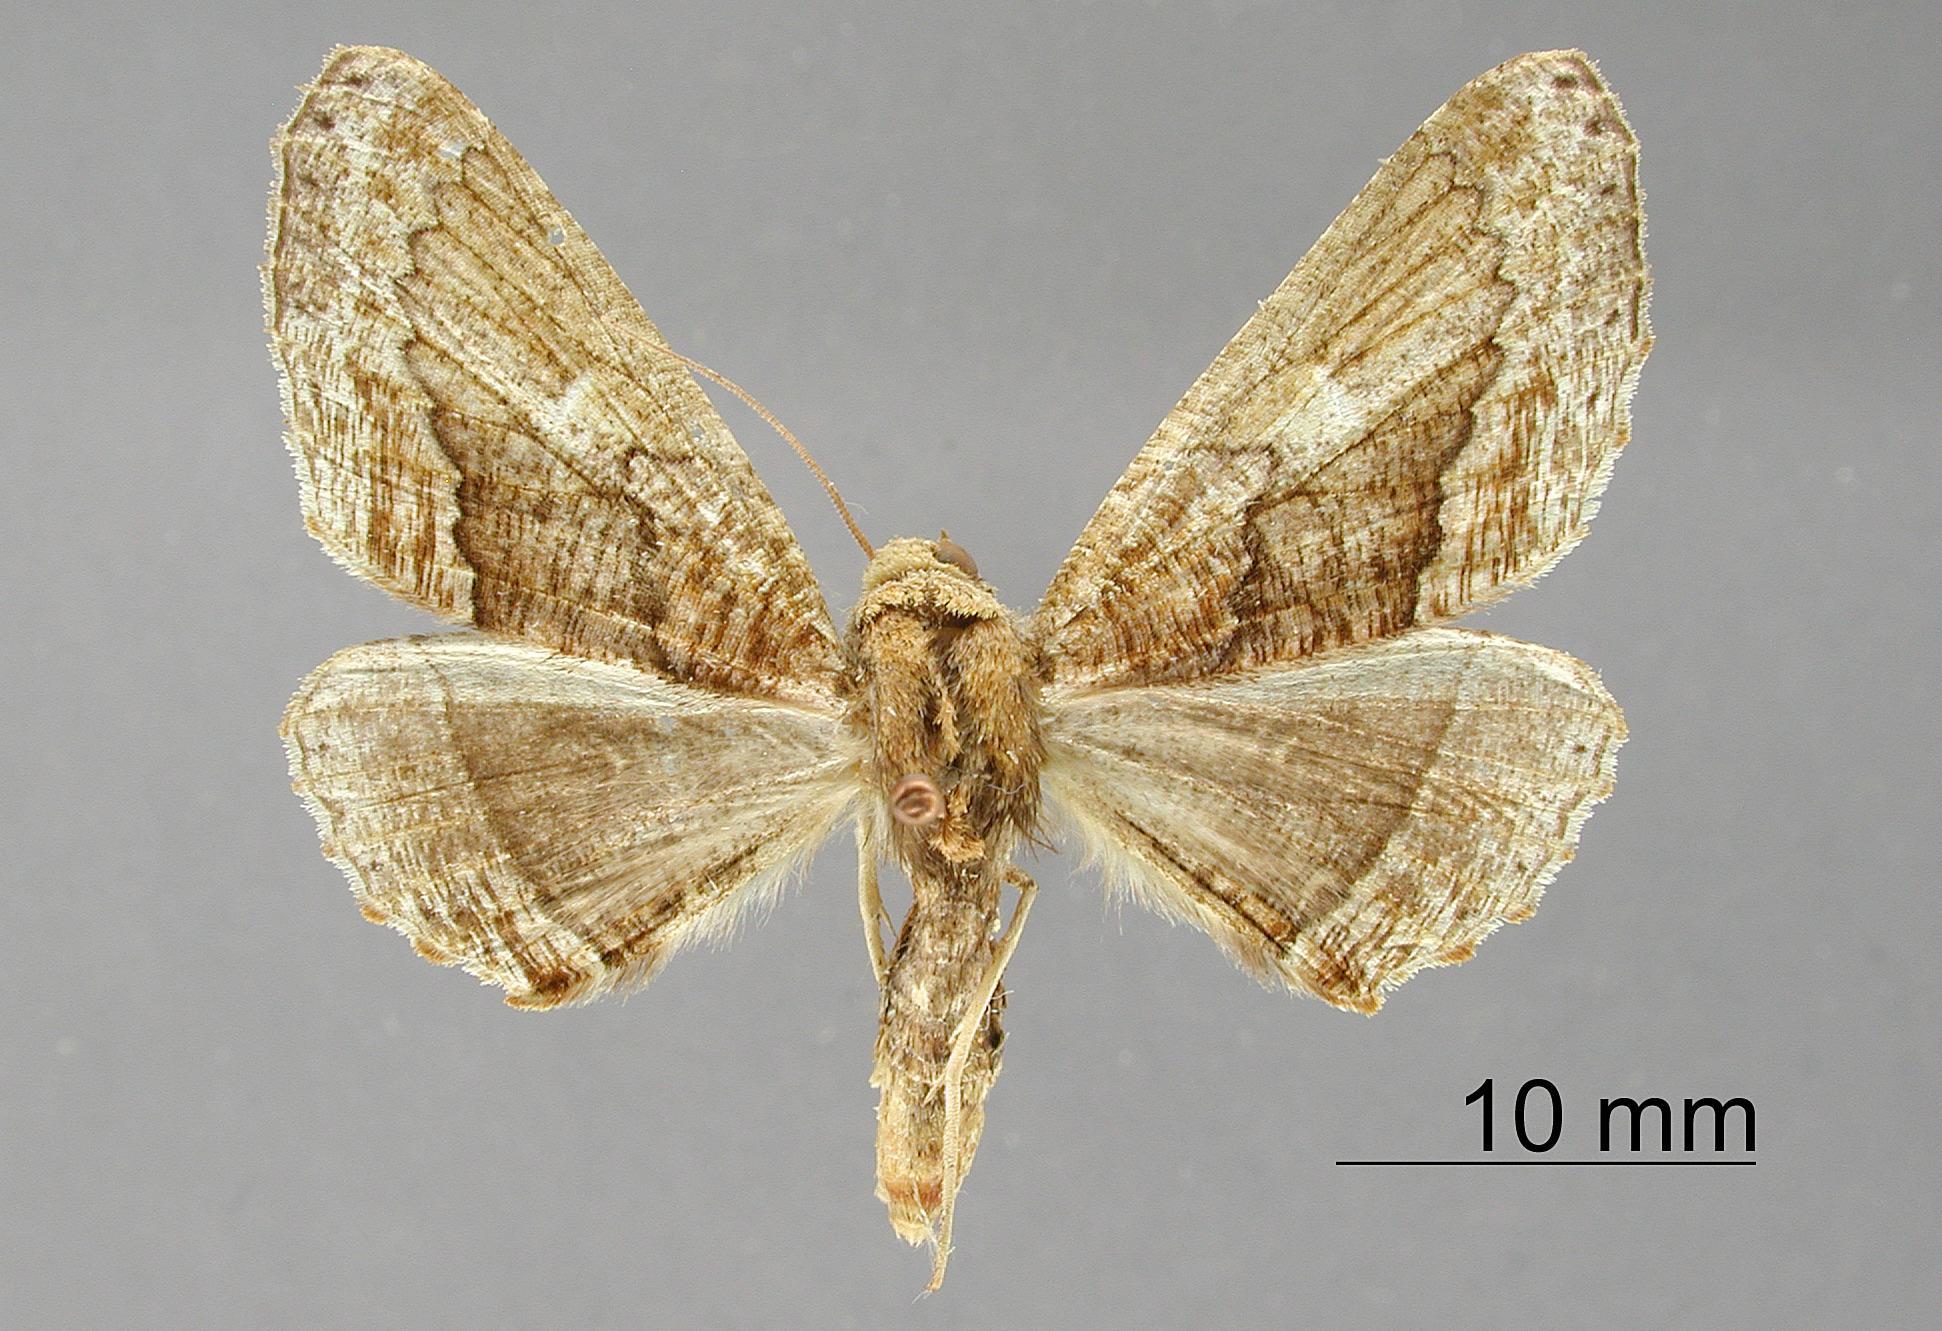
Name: Pero nasala
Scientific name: Pero nasala Poole, 1987
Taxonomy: Animalia, Arthropoda, Insecta, Lepidoptera, Geometridae, Ennominae
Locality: Incachaca, Cochabamba, Bolivia, Bolivia